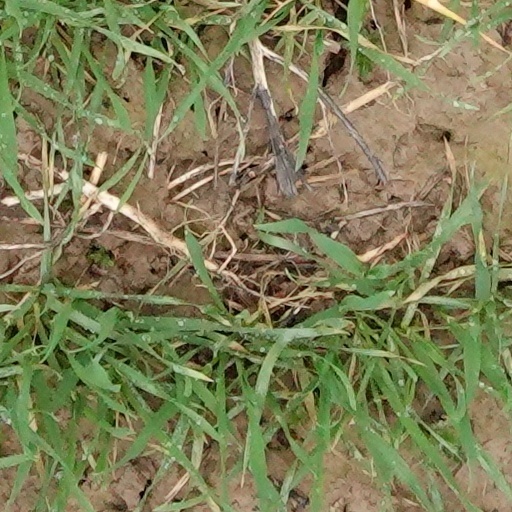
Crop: wheat